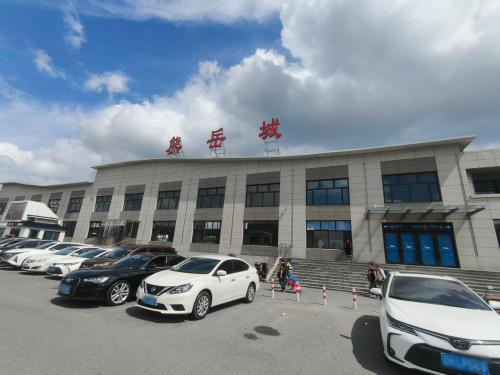
地标名称：熊岳城站
所在城市：营口市·鲅鱼圈区